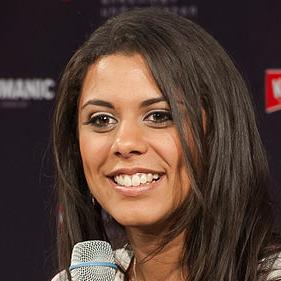
Age: 24